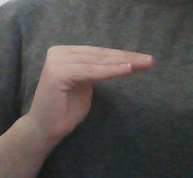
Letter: haa